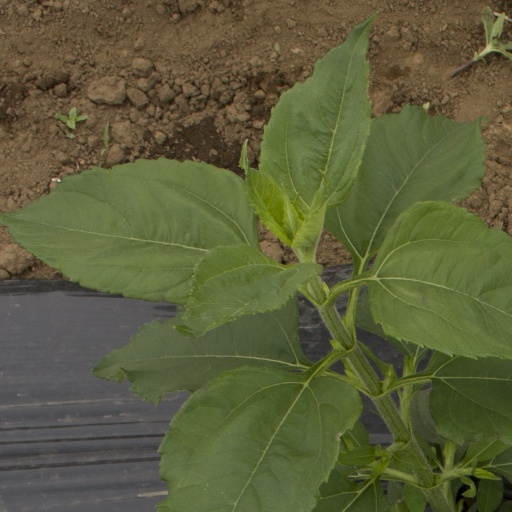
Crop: Jerusalem artichoke